Rot-Weiß Oberhausen

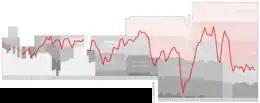
Historical chart of Rot-Weiß Oberhausen league performance

The club worked its way into the upper league Oberliga West after the war and with the formation of the Bundesliga, Germany's new professional circuit, found themselves in the second division Regionalliga West. A first-place finish there in 1969 led to promotion to the Bundesliga for the workmanlike side. The club's turn in the top flight was tainted when they were implicated in the Bundesliga bribery scandal of 1971. While it was clear they were involved, the club and its players escaped sanction. After three years in the upper league without doing any better than a 14th-place finish, the club returned to its existence as a tier II and III side.